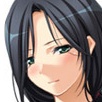
Portrait style: Anime Portrait